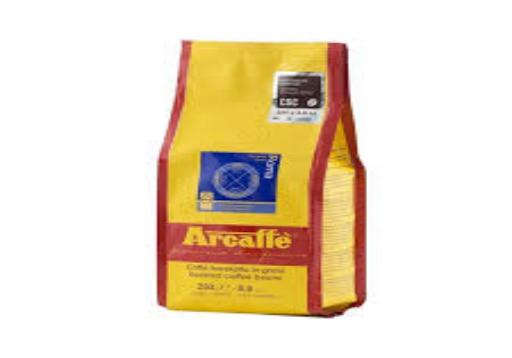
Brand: Arcaffe
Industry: Food